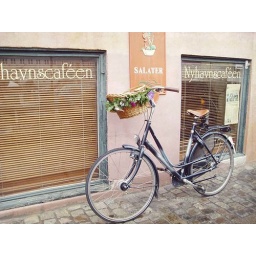
Cute bike in a cute city